United States Post Office (Hannibal, Missouri)

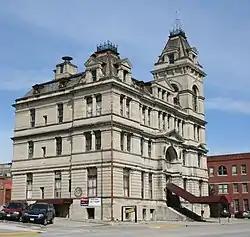

The United States Post Office at Hannibal, Missouri, is a federal building previously used as a post office and as a courthouse. It is also known as the Federal Building or the Naval Reserve Center, and is located at 600 Broadway. The building's architect was Mifflin E. Bell, and it was completed in 1888. The building is an excellent example of a late Second Empire architectural style. The United States District Court for the Eastern District of Missouri met in this building until 1960, and the U.S. Circuit Court for that district met here until that court was abolished in 1912. It is now owned by the city.